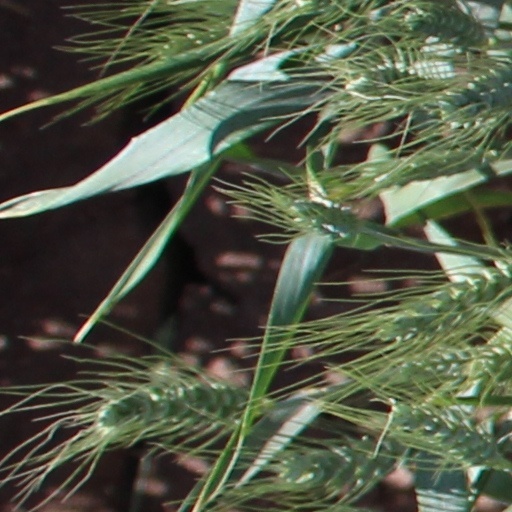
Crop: wheat